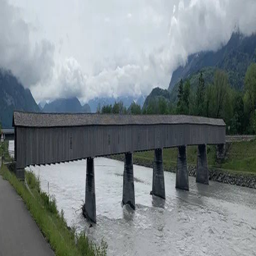
Old Rhine Bridge